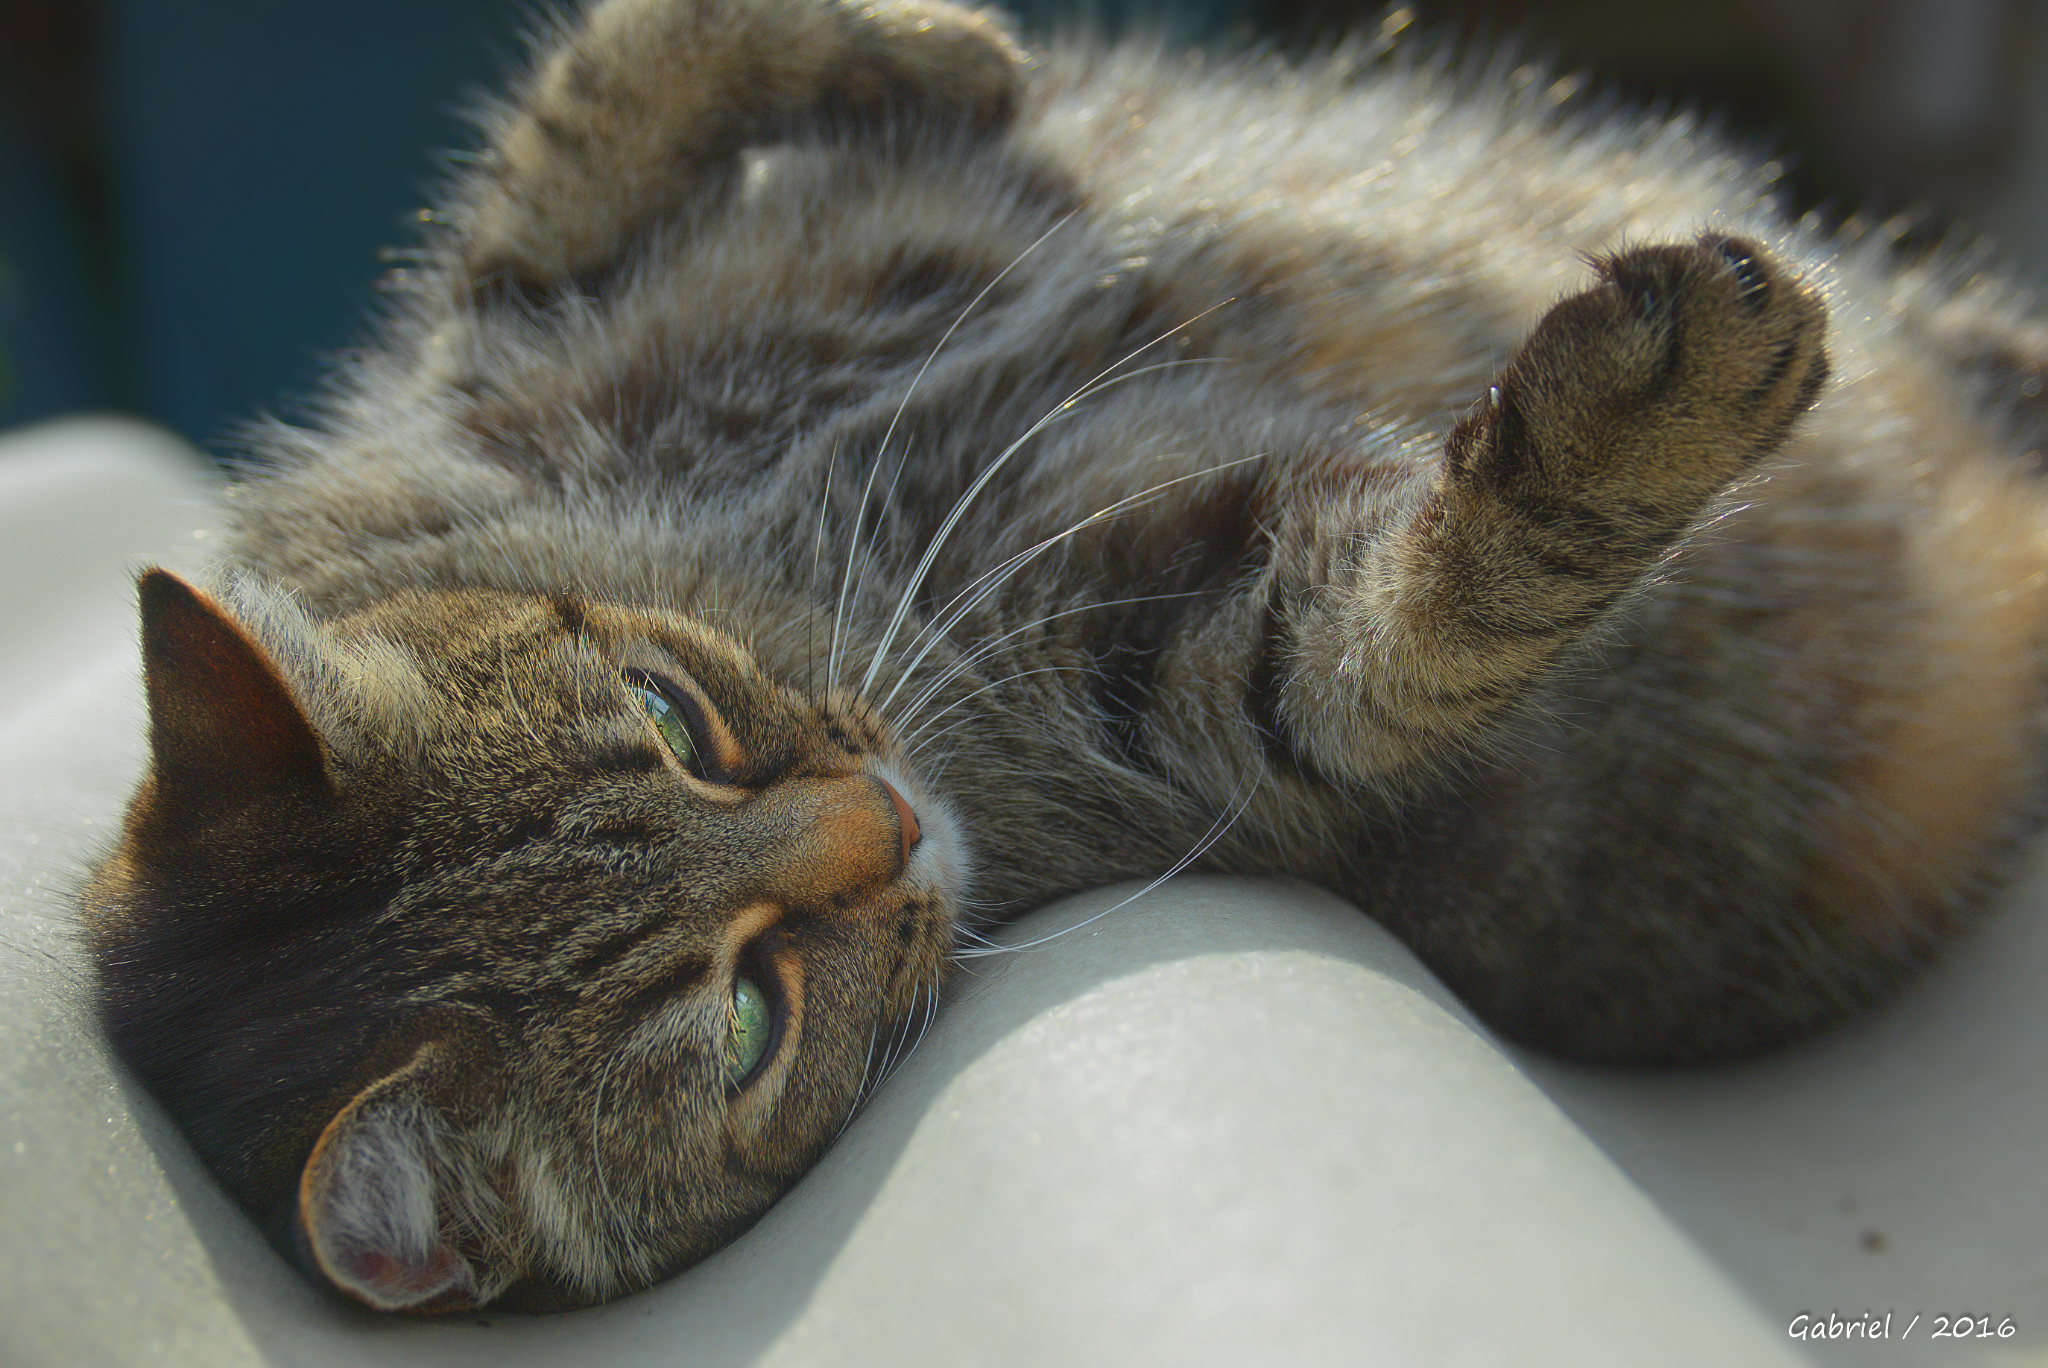
kitten, cat, mammal, fauna, close up, cats, nose, whiskers, snout, eye, animals, vertebrate, gatos, ggl1, gaby1, xovesphoto, sonydscrx10iii, sonyrx10iii, rx10iii, rx10m3, animales, tabby cat, small to medium sized cats, cat like mammal